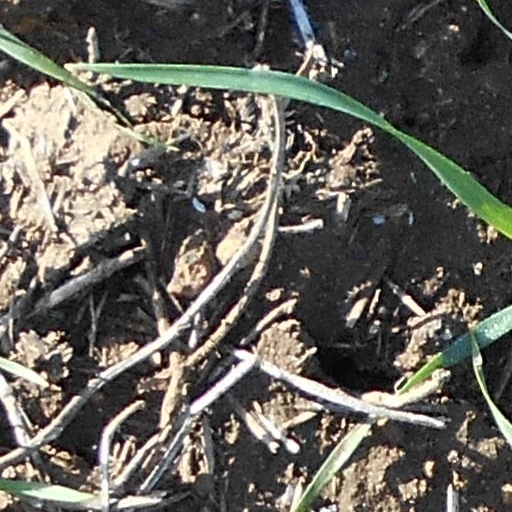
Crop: wheat